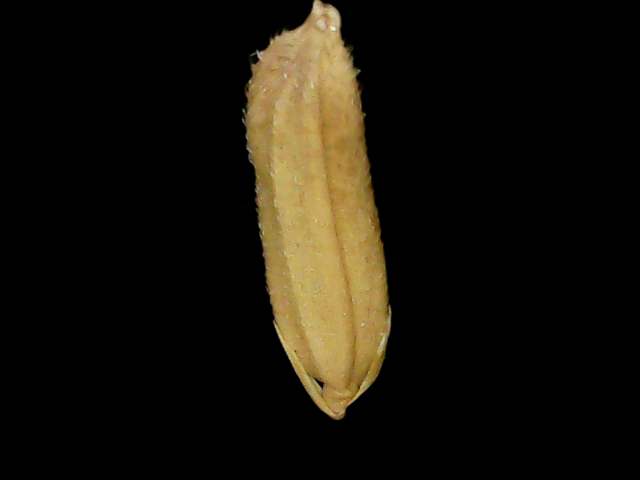
Rice variety: Binadhan14